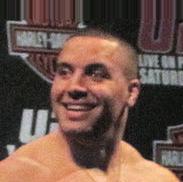
Age: 30